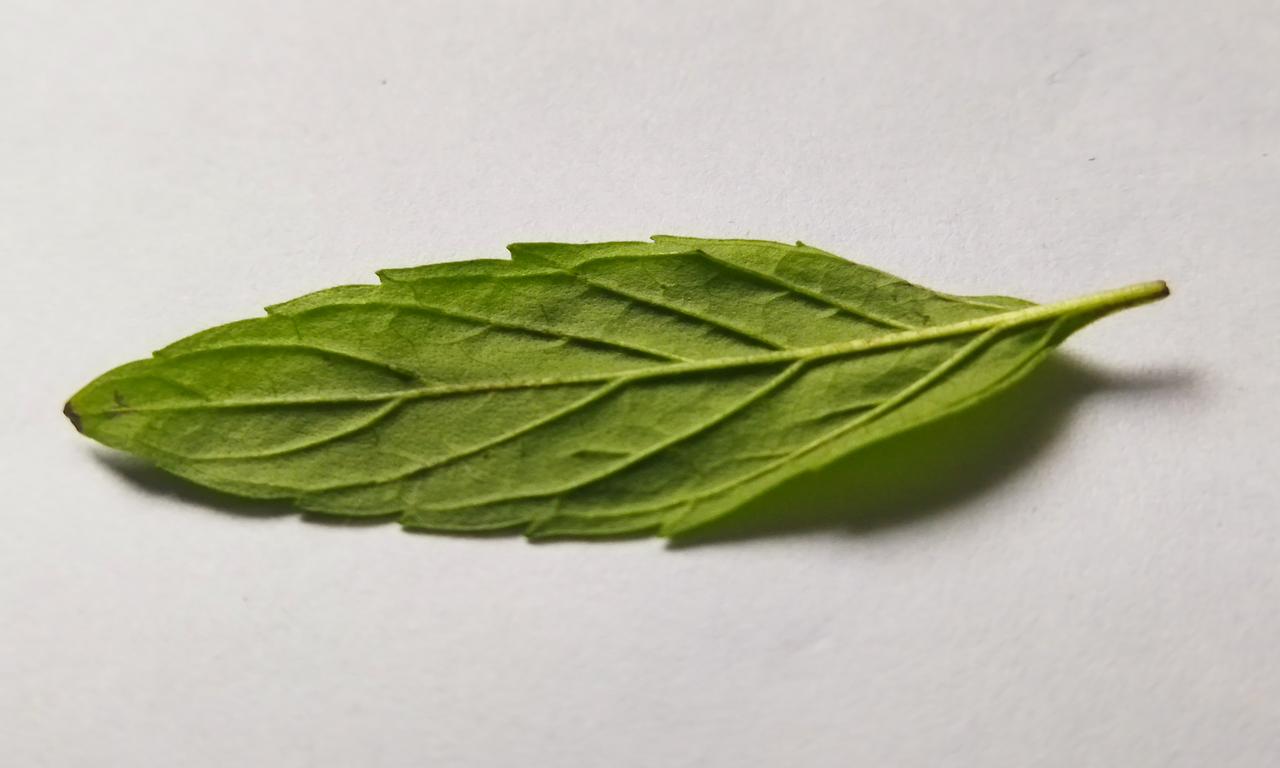
Label: Fresh